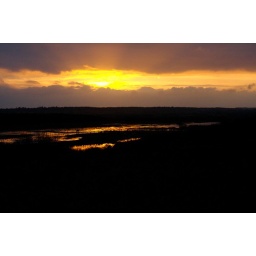
A lonesome horse in the water